Disappearance of Paula Jean Welden

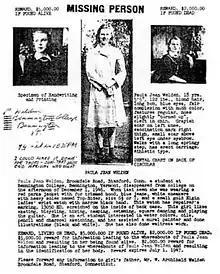
Original missing person flyer for Welden, dated 1946

Welden did not return to campus. Her roommate thought she must have gone to the library to study for exams, but the next morning Welden still had not returned. Once the college administrators were notified, they immediately started a search of the campus itself. The Bennington County state's attorney was notified, and the county sheriff was brought in to help with the search. Over the next couple of days, Welden's visit to the Long Trail was discovered when one of the hikers she had approached identified her from the photo in the "Bennington Banner" newspaper, where he worked.